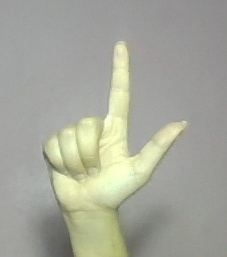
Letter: laam